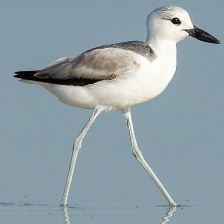
Species: CRAB PLOVER
Scientific name: DROMAS ARDEOLA